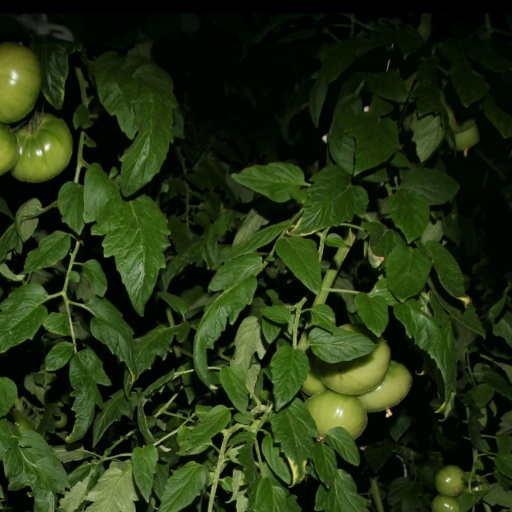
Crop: tomato